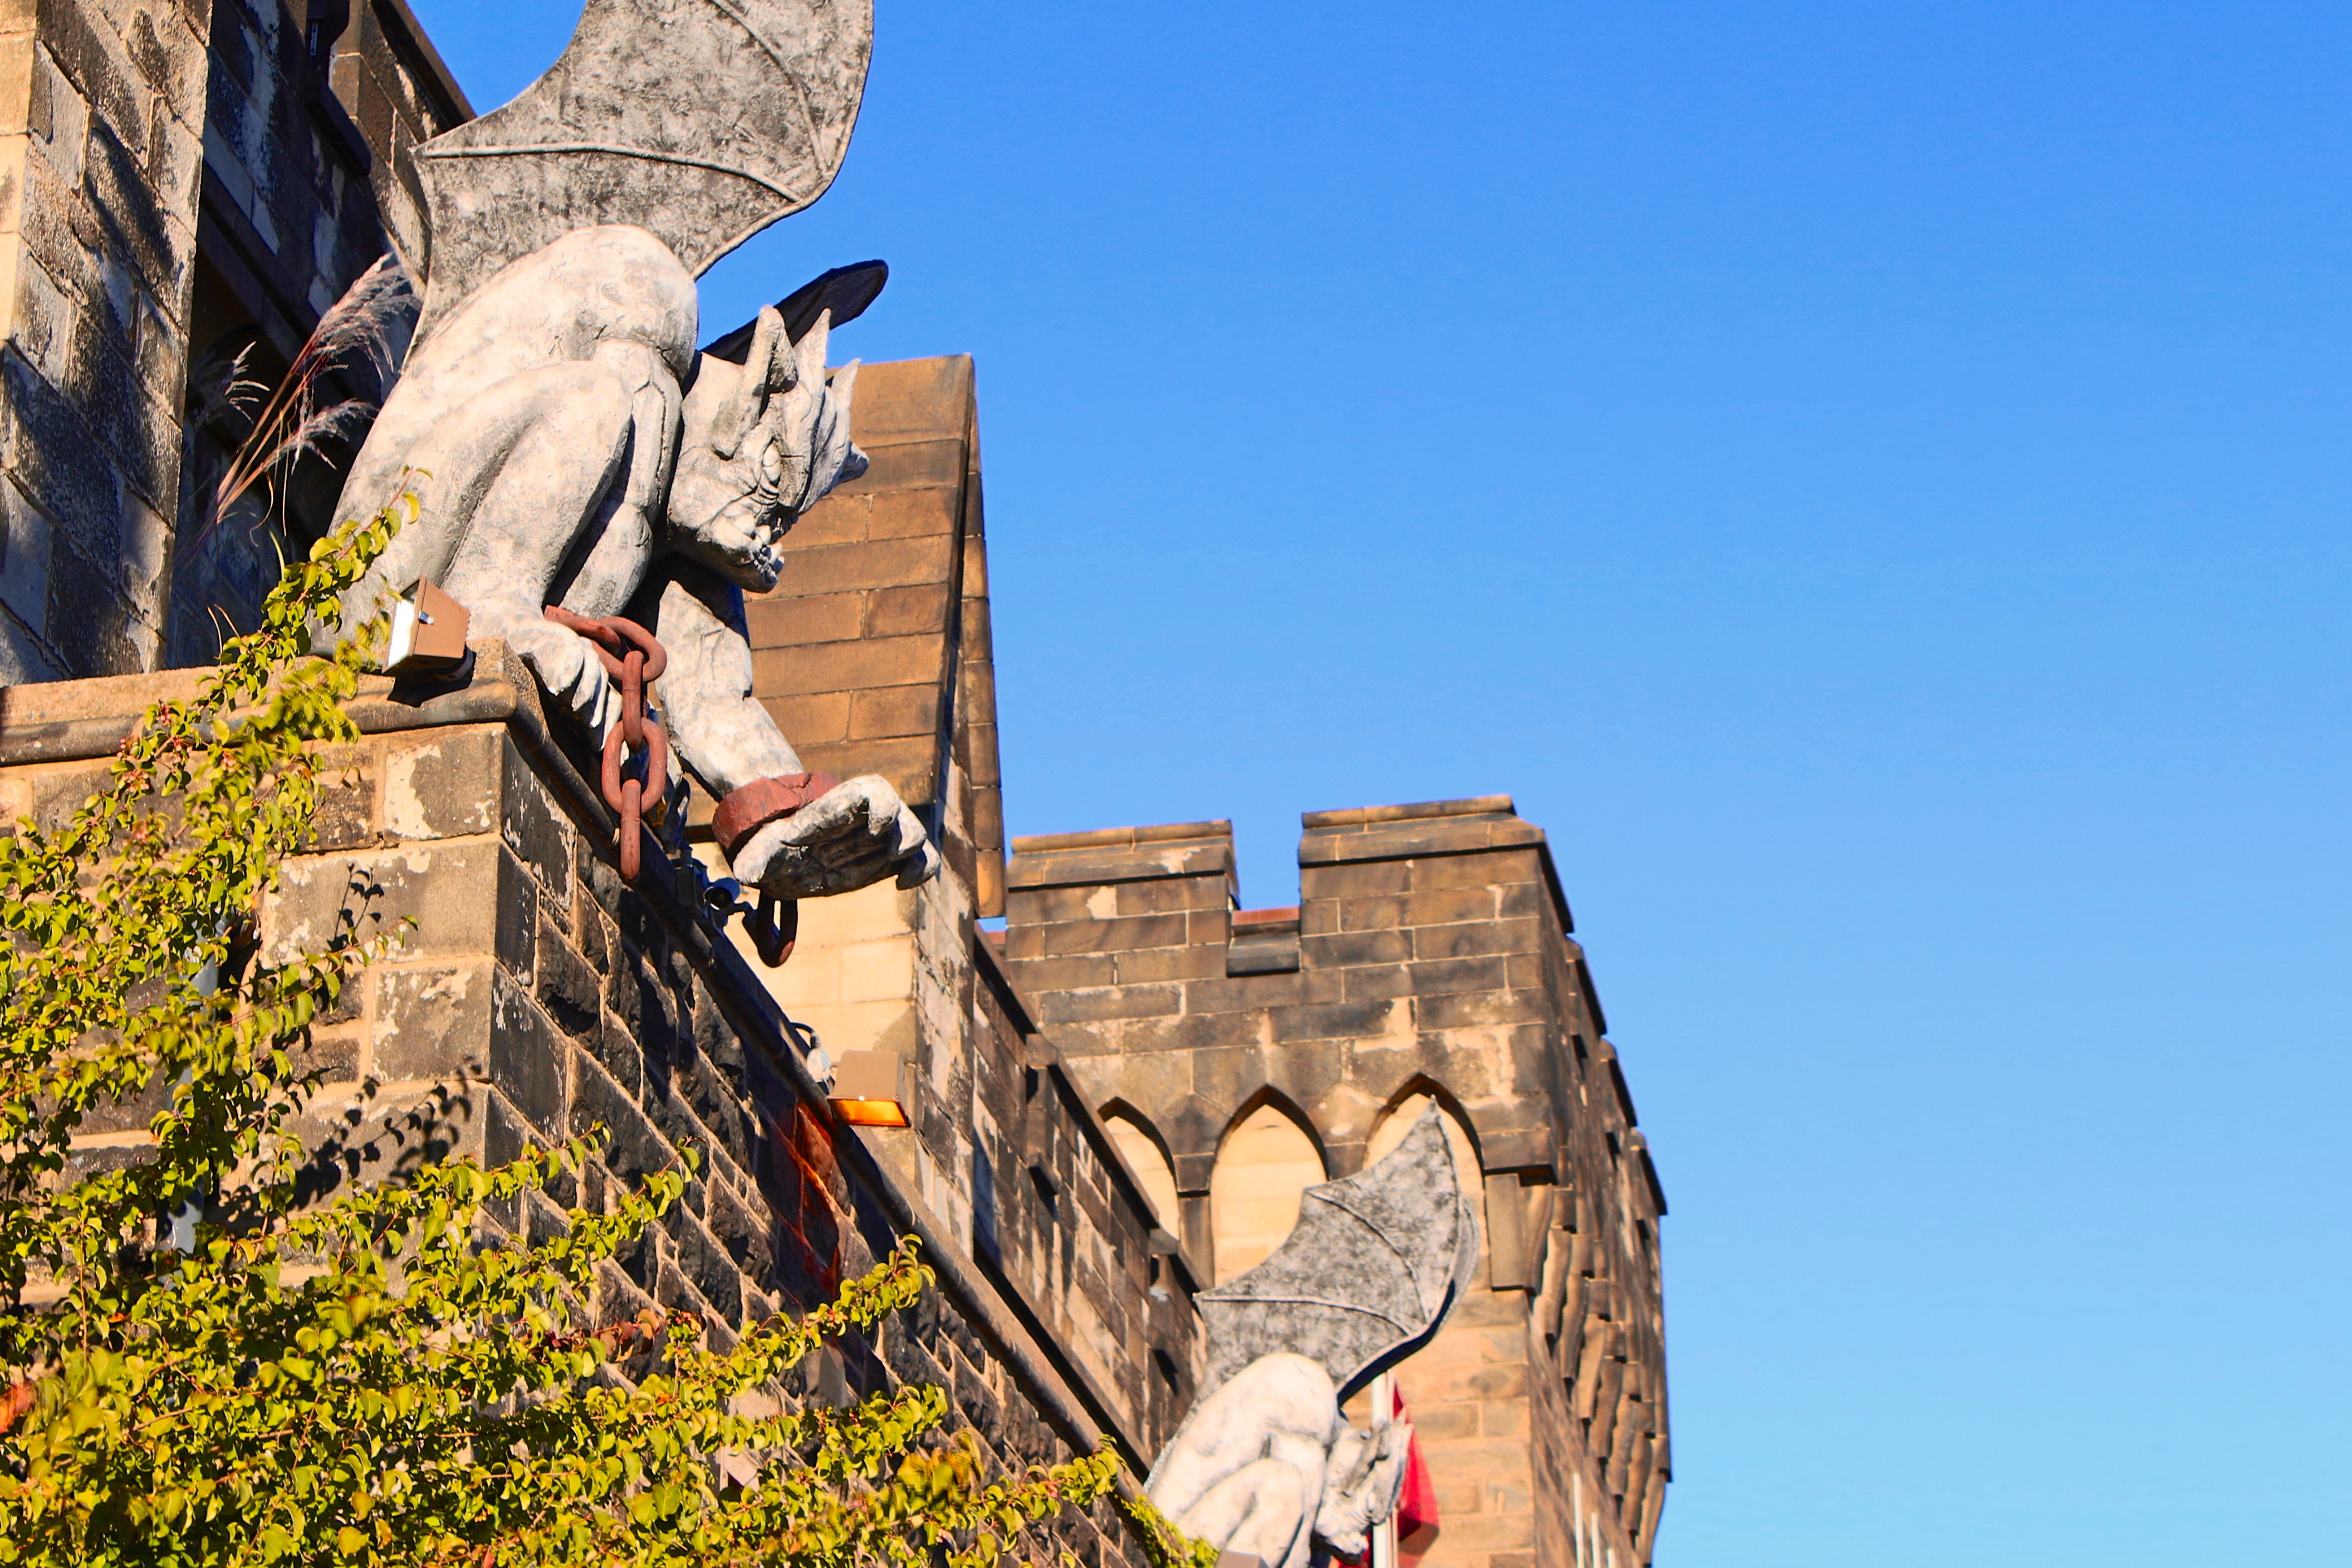
monument, statue, landmark, tourism, sculpture, art